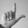
ASL letter: L